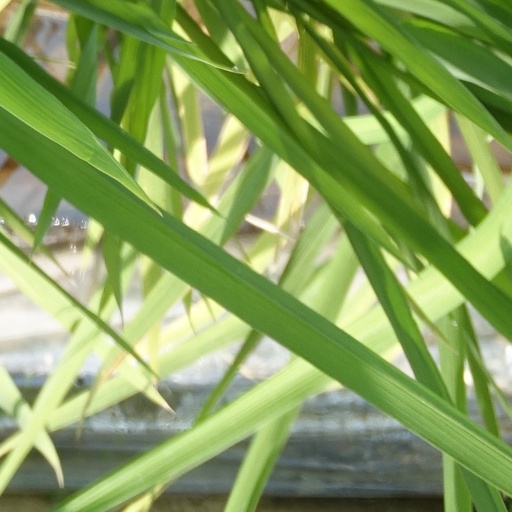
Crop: rice